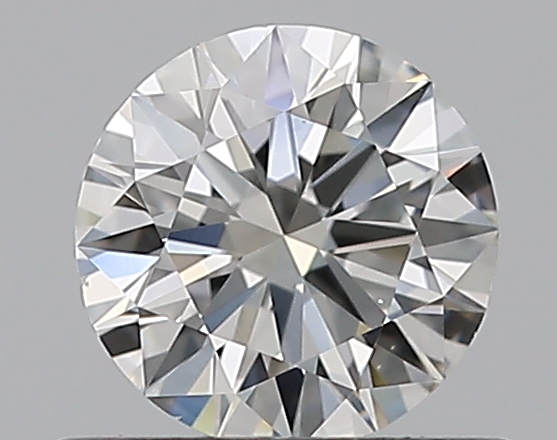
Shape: round
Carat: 0.5
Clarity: VS2
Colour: H
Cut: EX
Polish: EX
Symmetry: EX
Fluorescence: N
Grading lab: GIA
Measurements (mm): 5.13 x 5.16 x 3.09